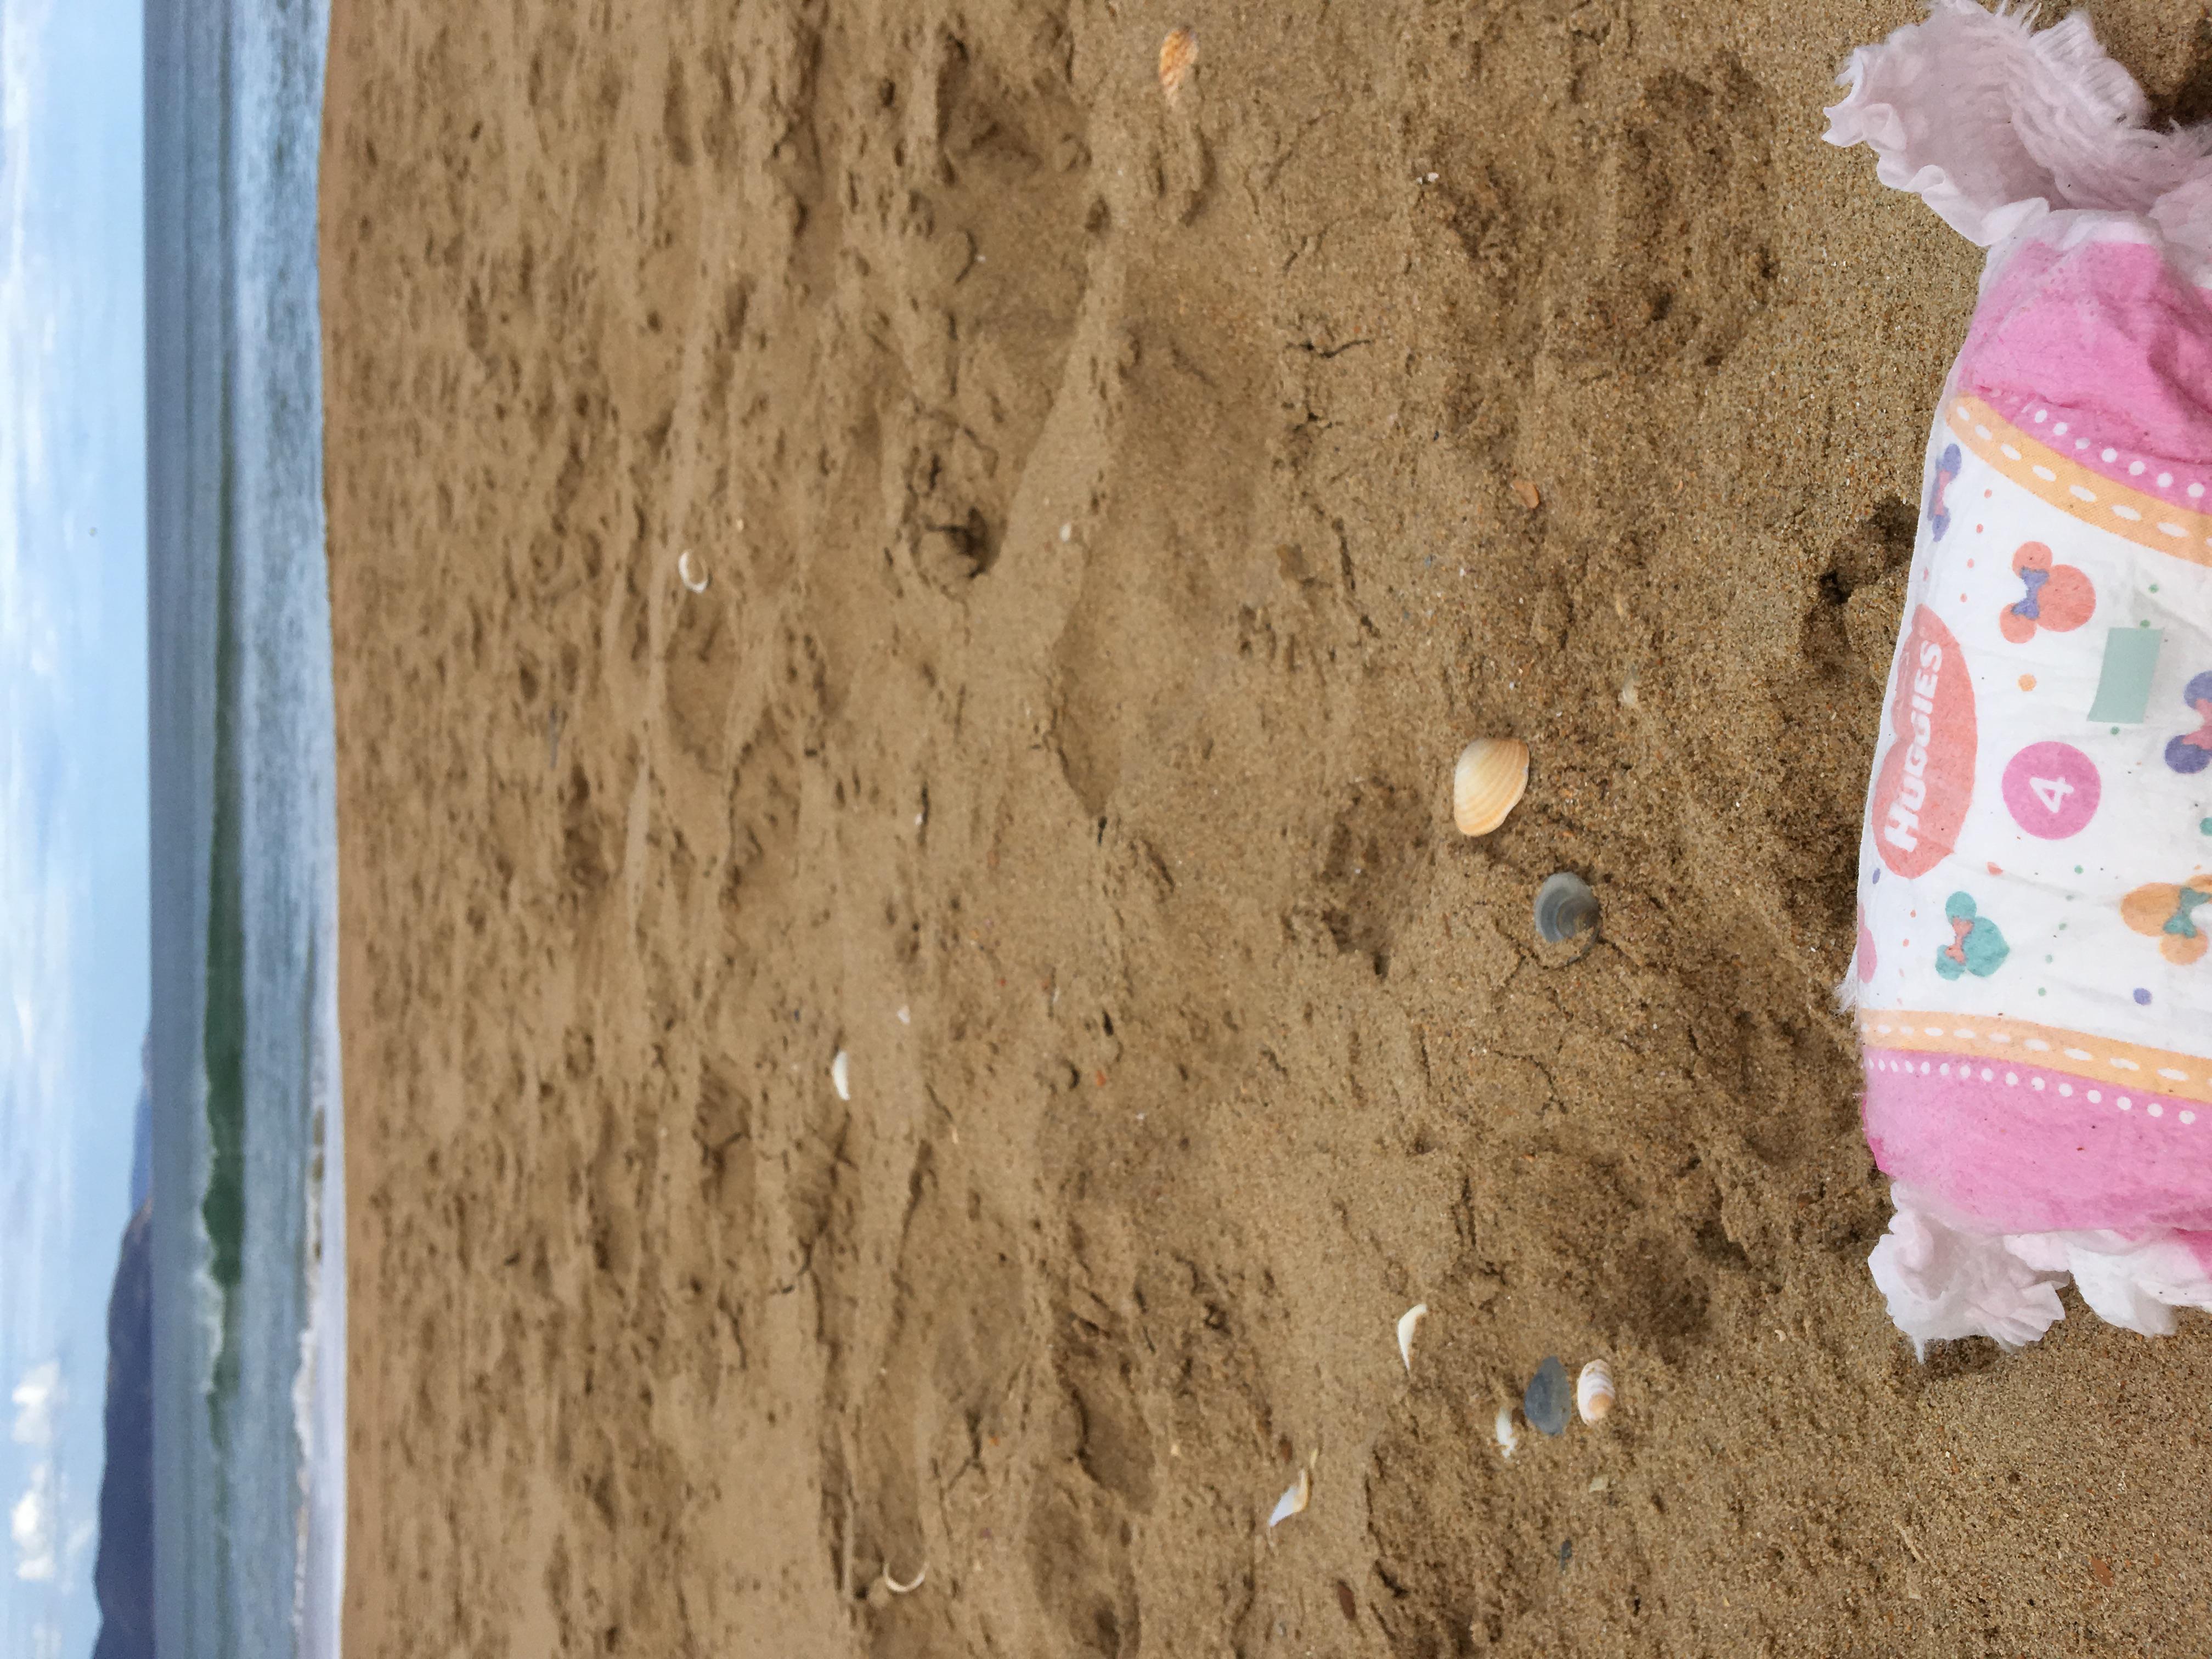
Object: Unlabeled litter (Unlabeled litter)